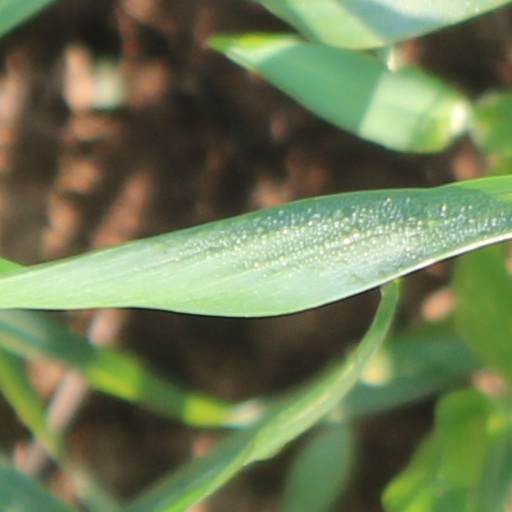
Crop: wheat